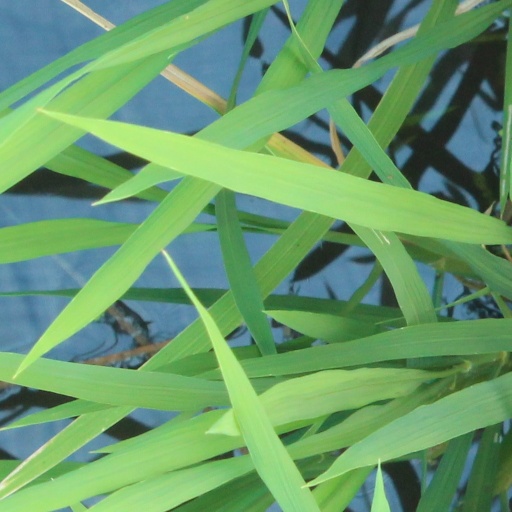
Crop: rice